Doctor (2023 film)

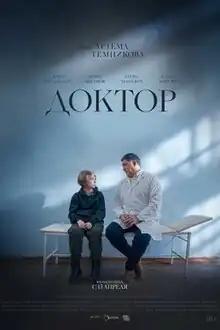

Doctor is a 2023 Russian drama film directed by Artyom Temnikov. It stars Sergei Puskepalis. This film was theatrically released on April 13, 2023.